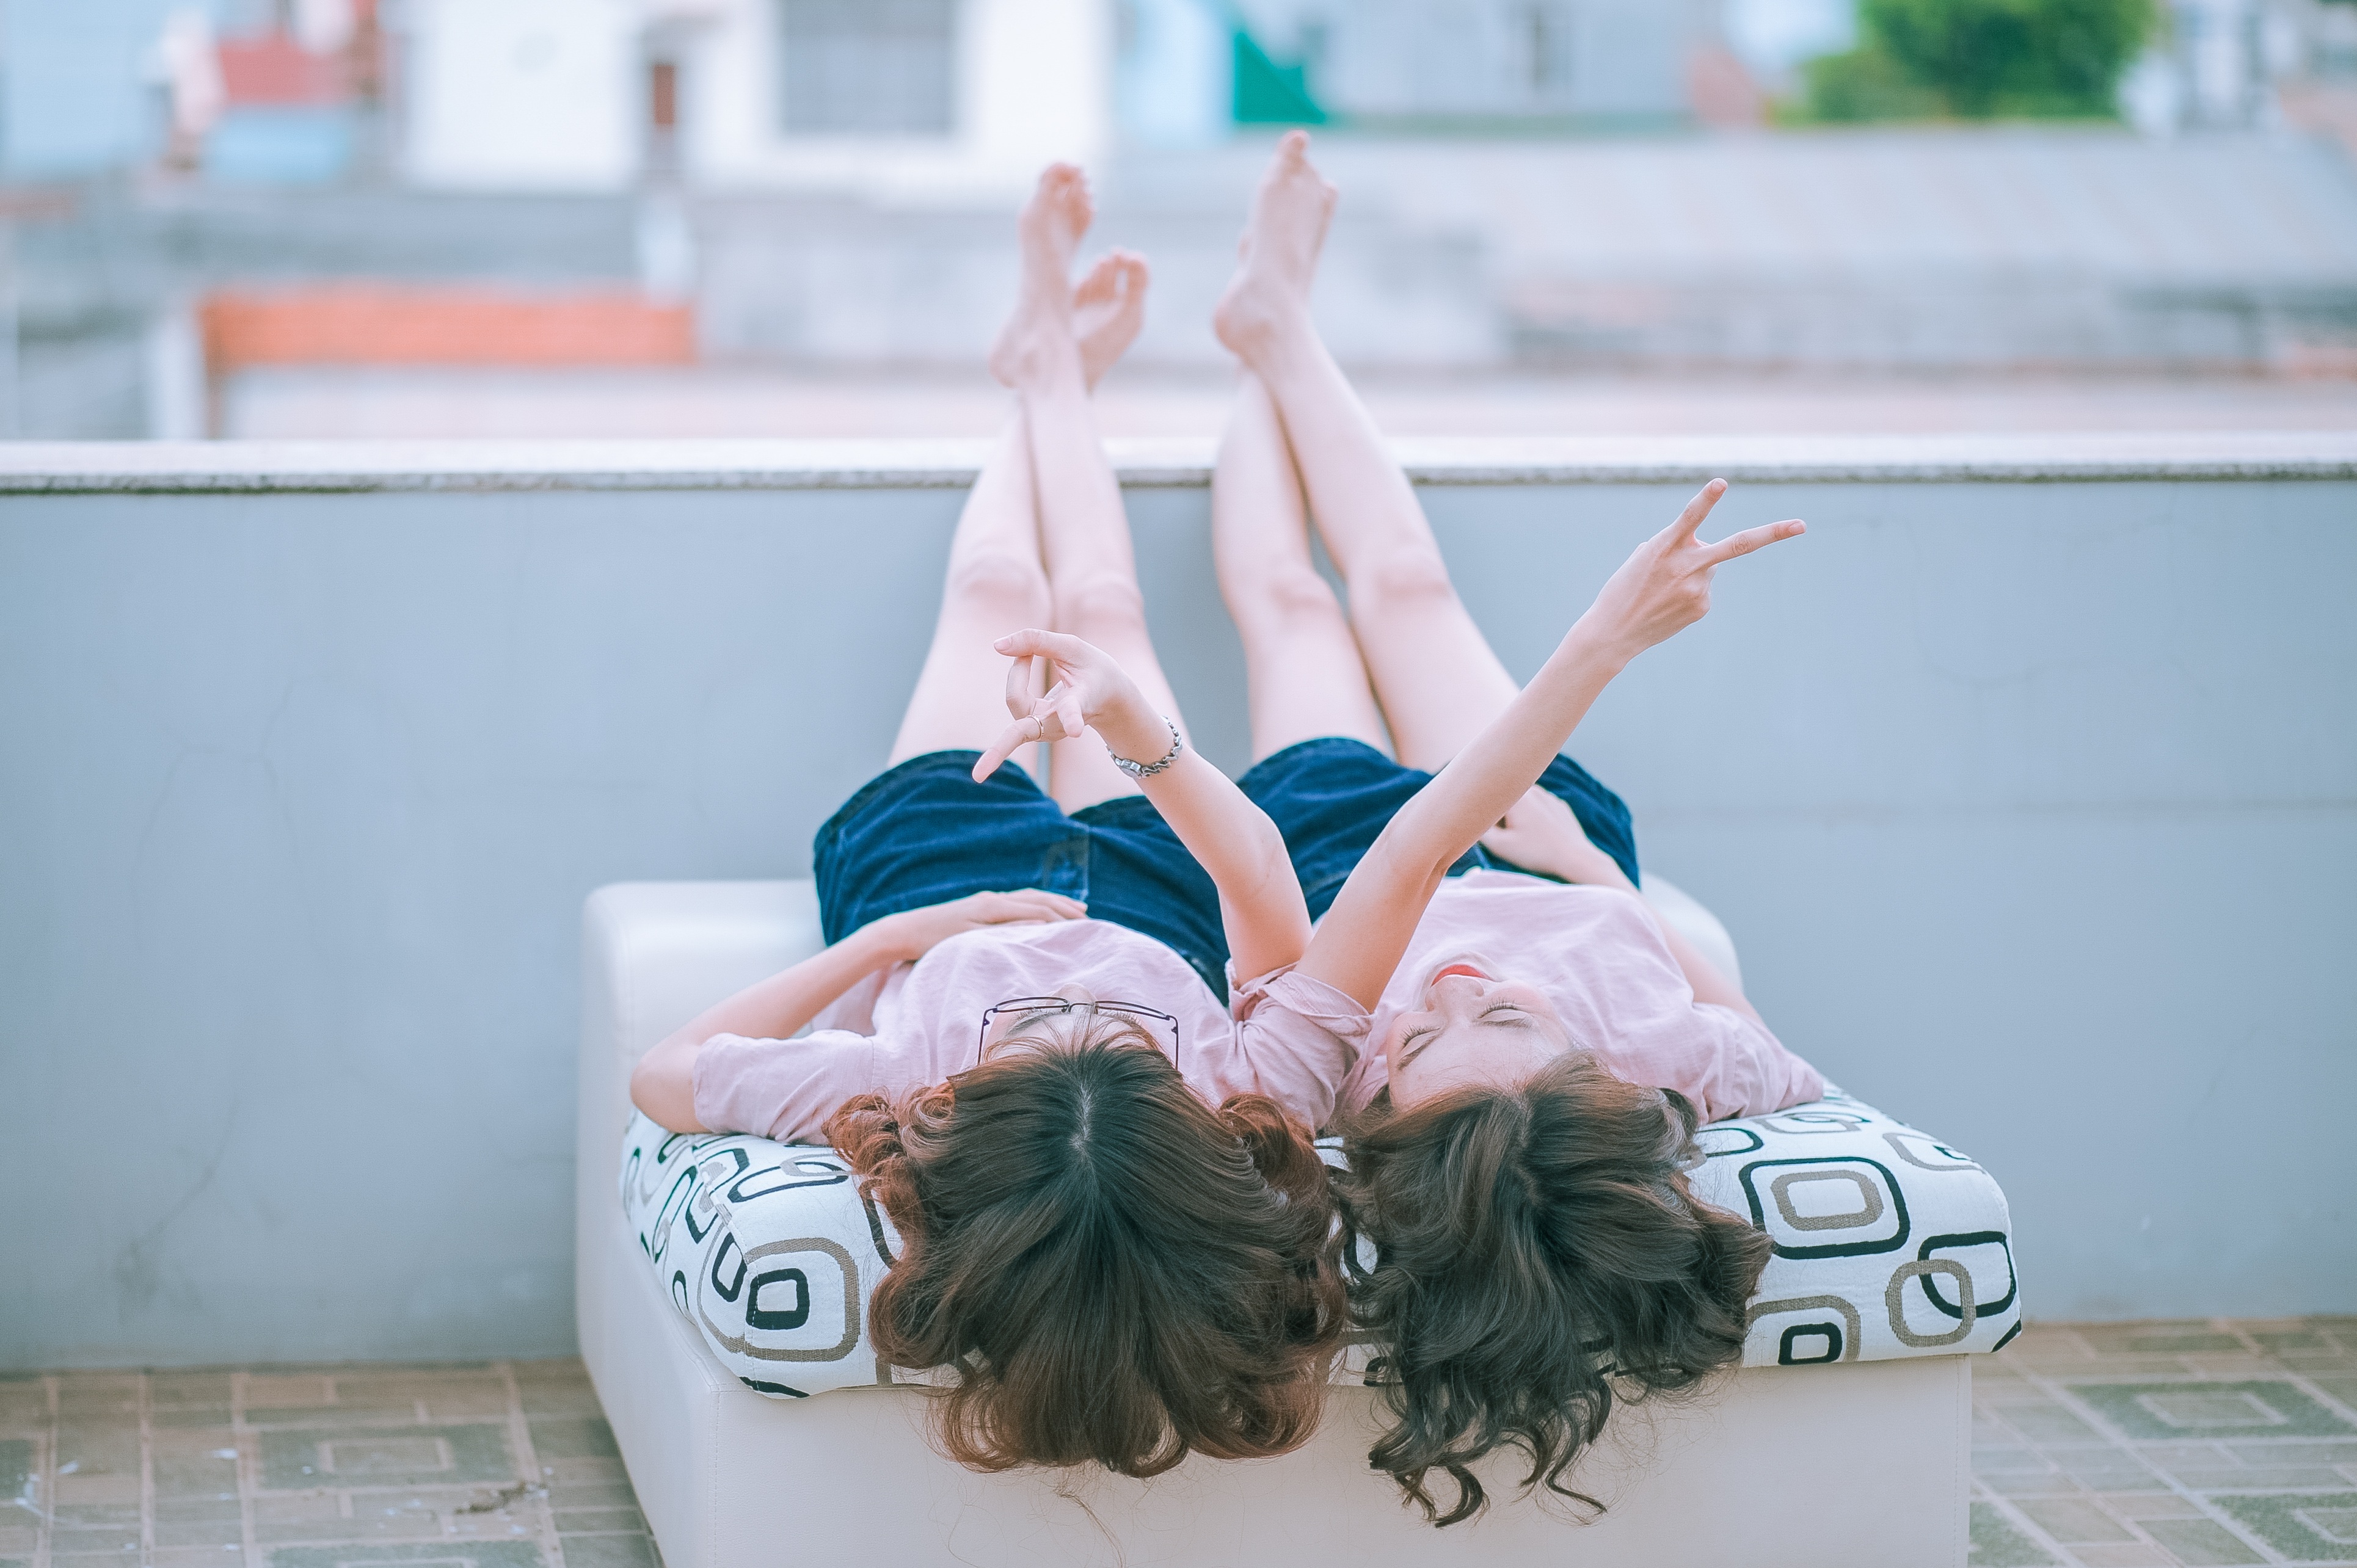
people, girl, woman, hair, house, home, cute, female, love, dance, portrait, young, sitting, couple, romance, human, two, living room, partner, friendship, black, room, together, lifestyle, leisure, apartment, smiling, life, girlfriend, caucasian, living, indoors, fun, dress, happy, happiness, relationship, women, sports, lovers, day, domestic, casual, togetherness, adult, domicile, gay, lesbian, sensual, homosexual, abode, physical fitness